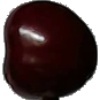
Label: Cherry 1